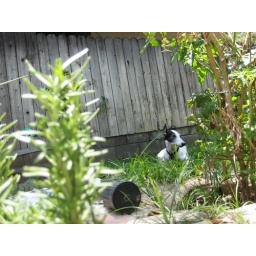
our dog likes sitting in the grass.